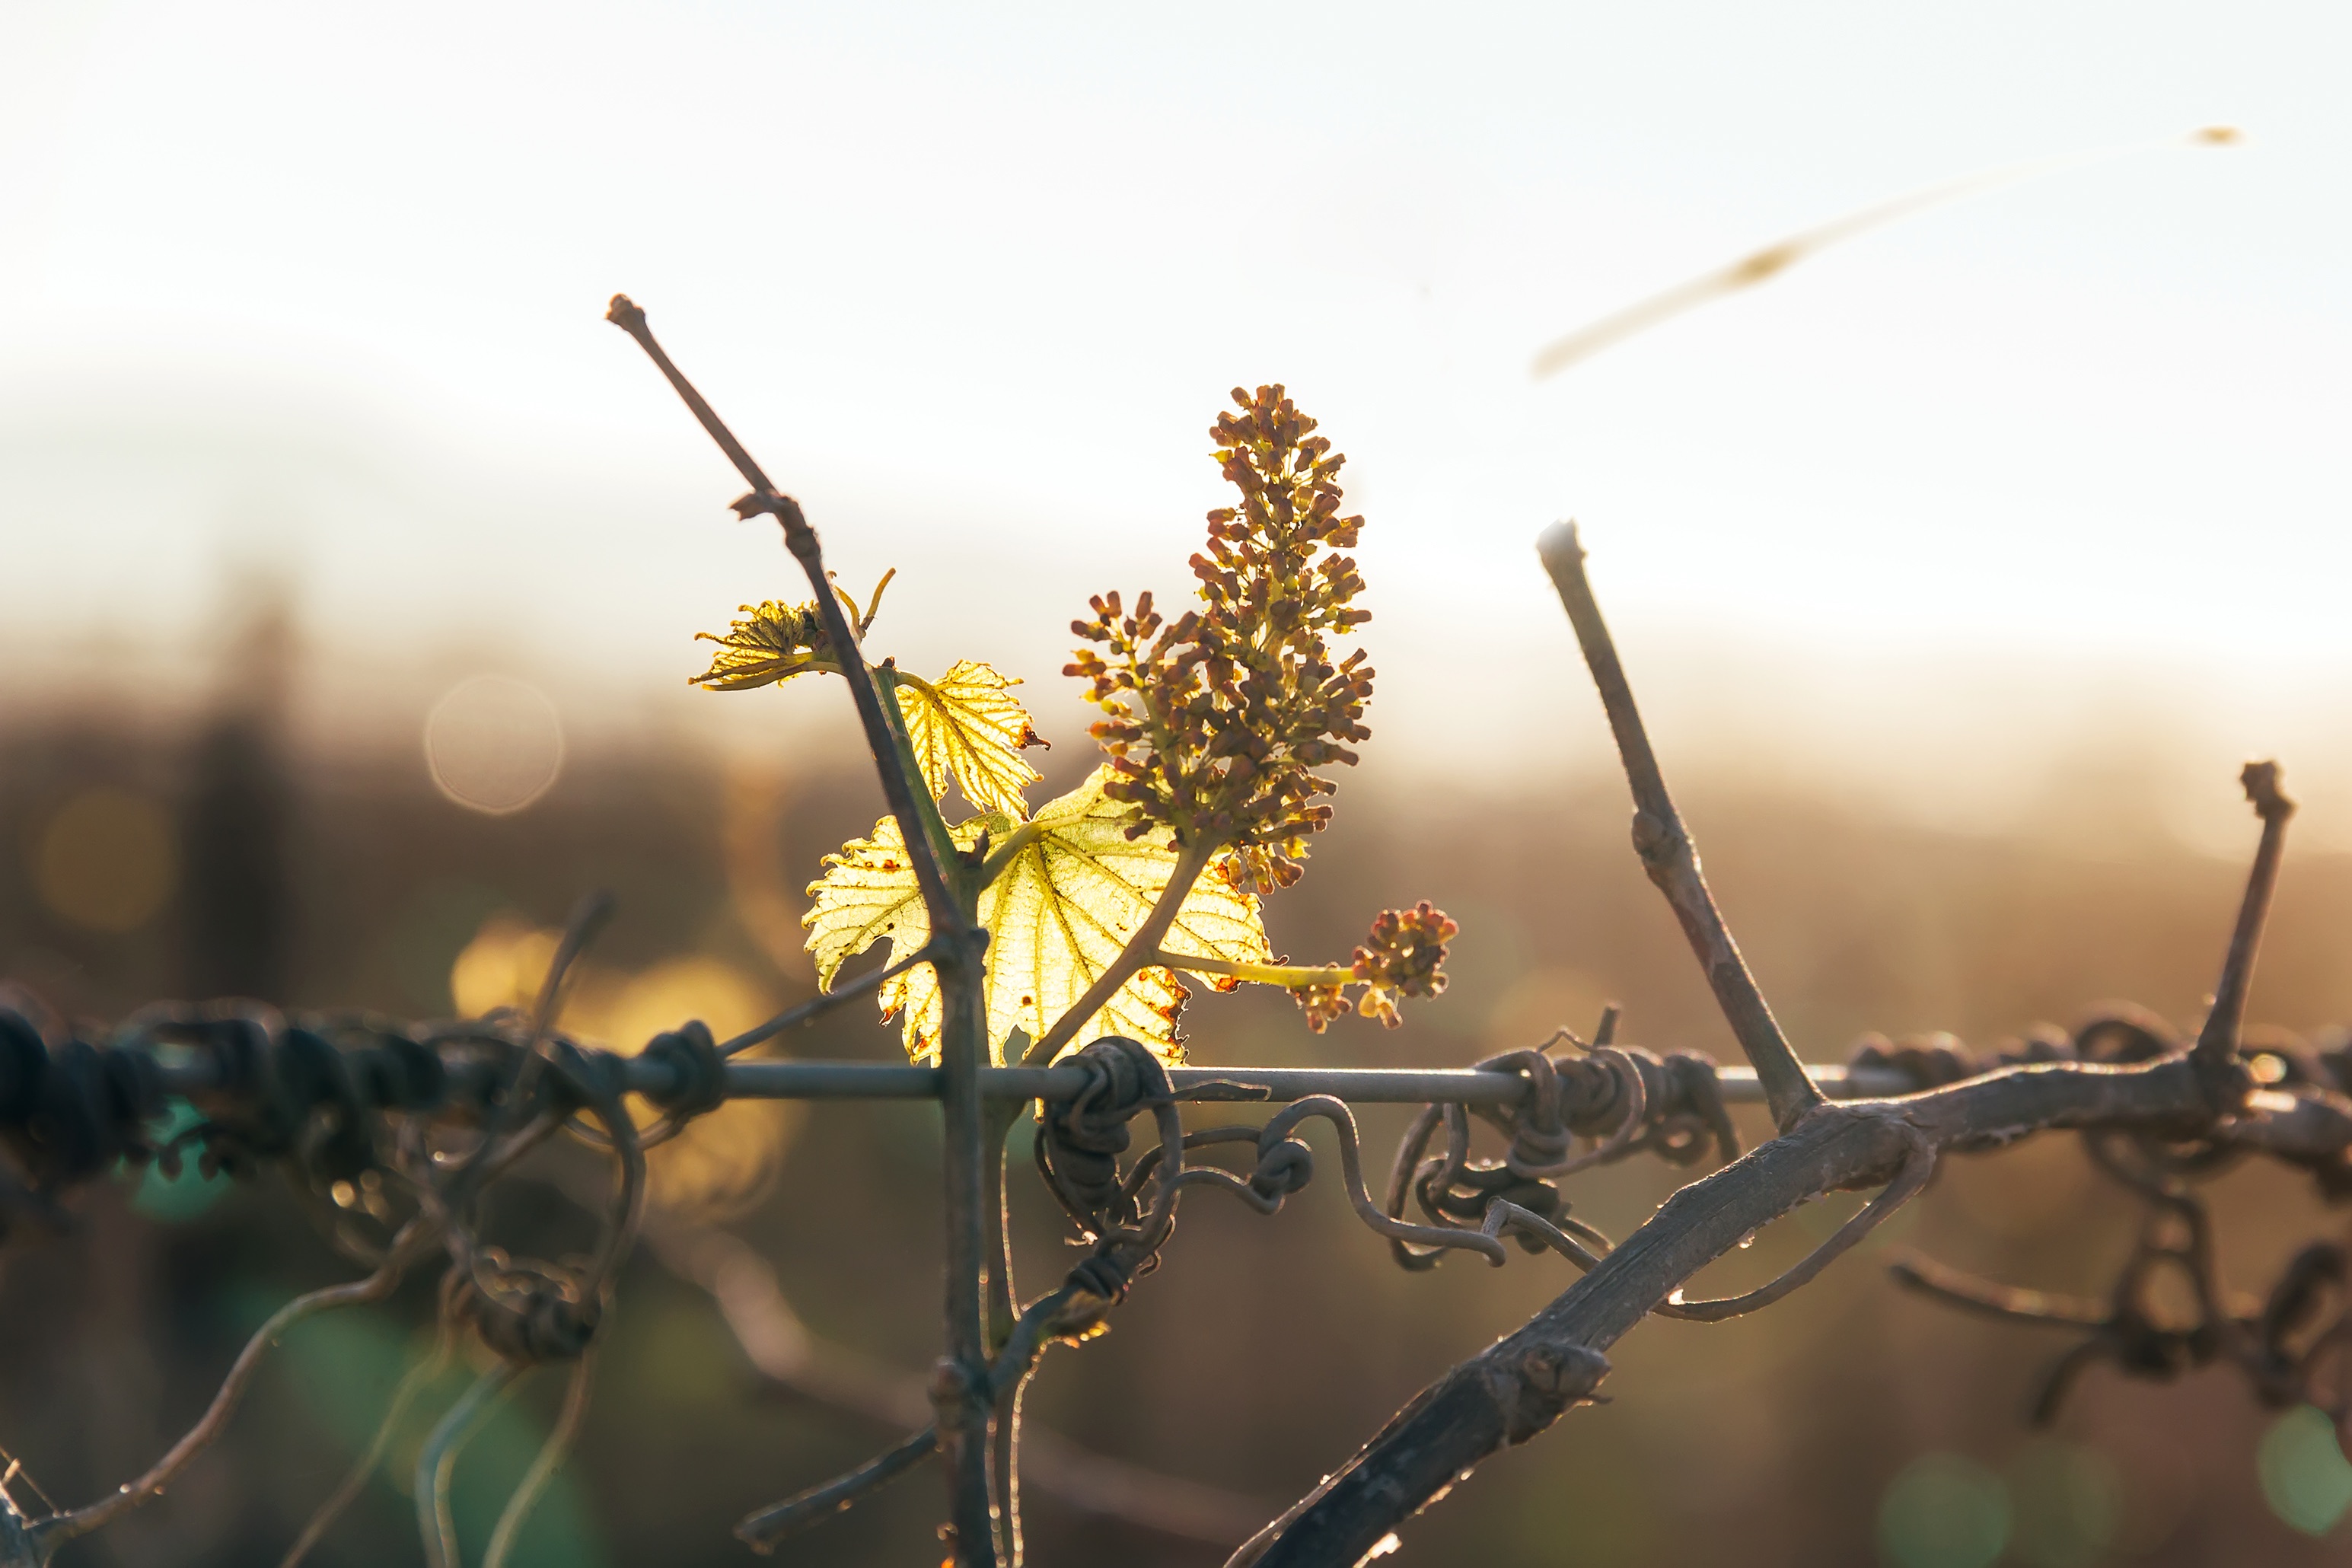
tree, nature, grass, branch, blossom, plant, photography, sunlight, morning, leaf, flower, spring, green, autumn, flora, season, twig, close up, macro photography, plant stem, thorns spines and prickles